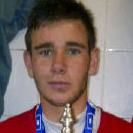
Age: 19